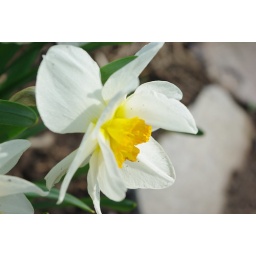
Just walking around the yard snapping some of the first flowers of spring